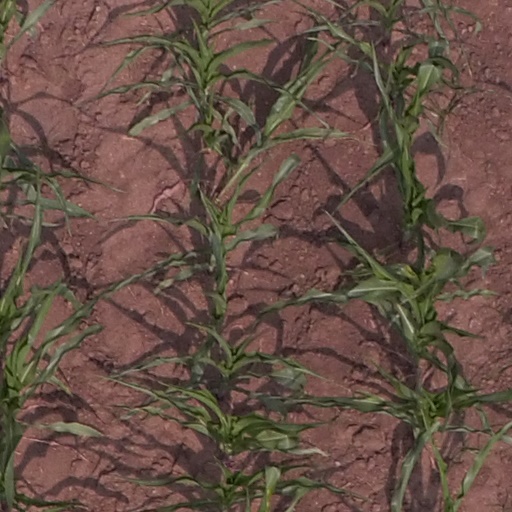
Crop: maize; corn